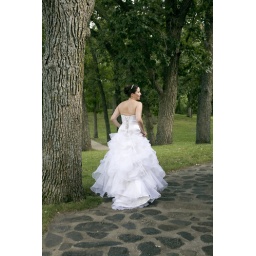
lisa's dress by luly yang, fairy tale forest by Iowa